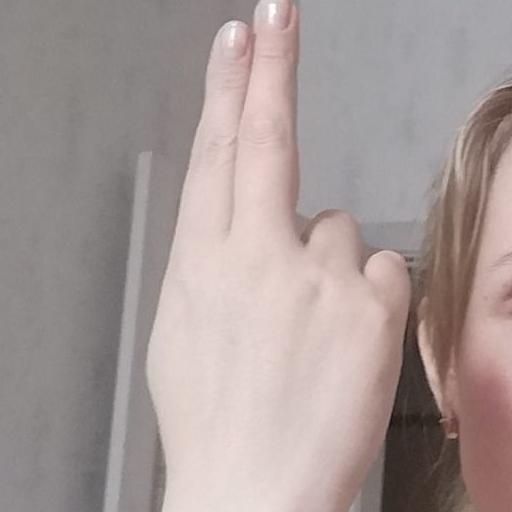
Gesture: two_up_inverted